Konstantin Ernst

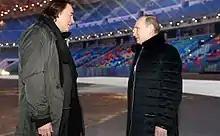
Ernst with President Vladimir Putin in 2014

In 2010, Ernst attempted to implement vertical integration into Russian television, a widespread approach in the United States and some European countries, which means new episodes of serials are aired once a week at a specific time. Vertical integration is, for a number of reasons, cost-effective for TV channels and series producers.